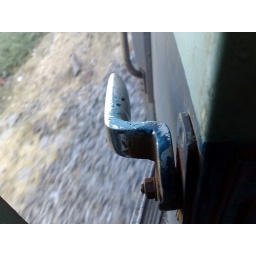
Best seat in the house